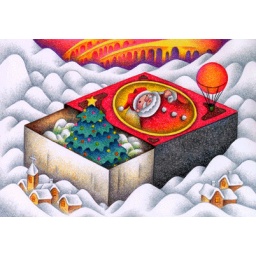
Christmas pictures - Christmas tree in box